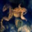
Label: frog